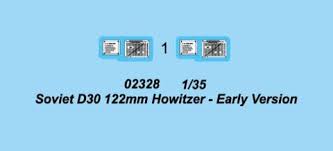
Label: D-30